Committees of the European Parliament

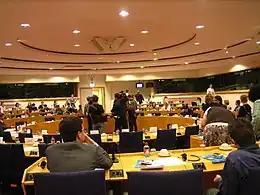
A committee room in the Parliament

The committees of the European Parliament are designed to examine proposals in detail before the matter is dealt with by the full Parliament. They comprise Standing Committees and occasional Temporary Committees or Committees on Inquiry.